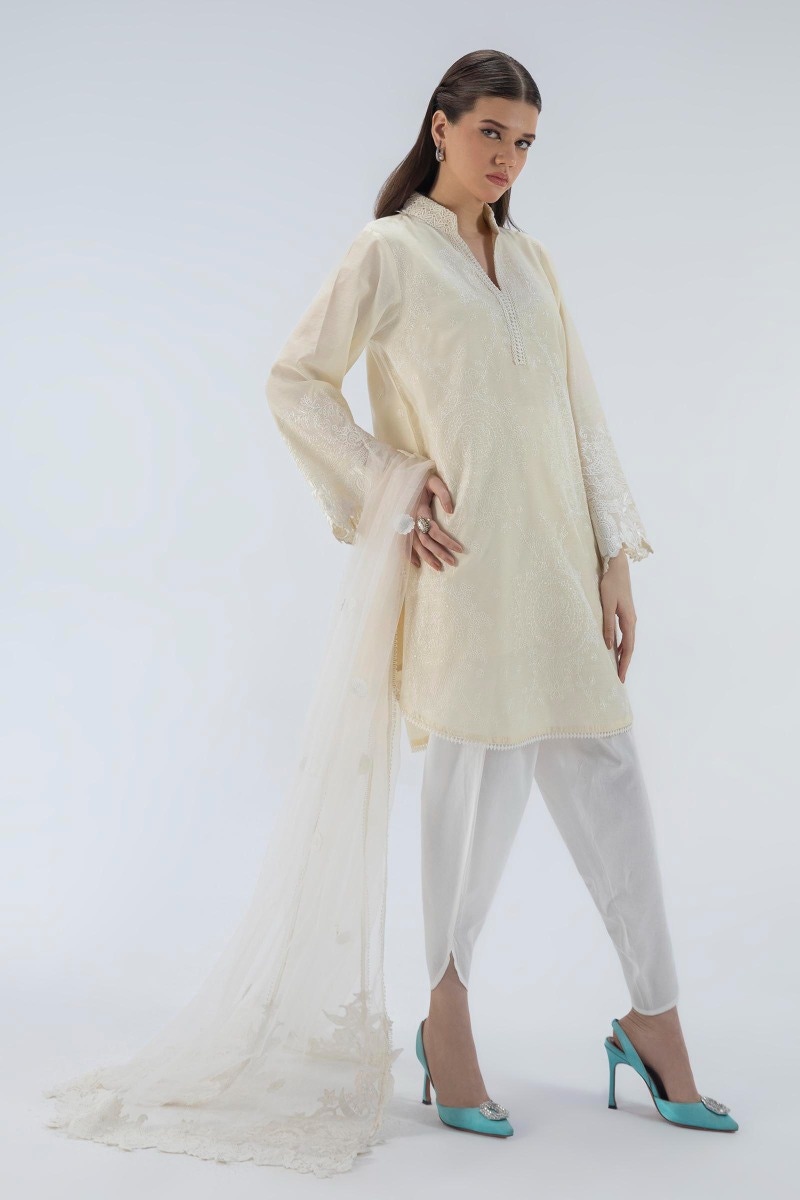
cream embroidered choli